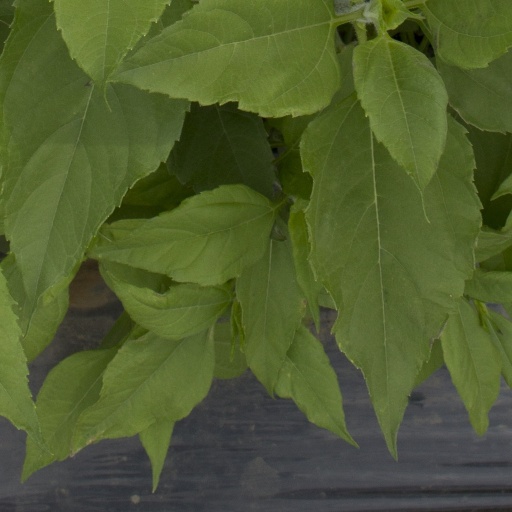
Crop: Jerusalem artichoke